Rail transport in Tanzania

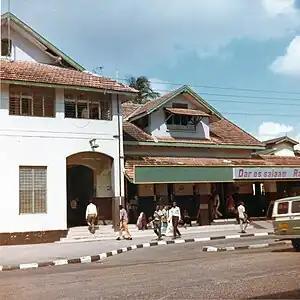
Dar es Salaam railway station in 1973.

Rail transport in Tanzania is run by two companies (Tanzania Railways Corporation and TAZARA). It has historically used narrow (metre) gauge trackage, but planning and construction of new standard gauge lines is underway as of 2025.